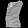
Label: T - shirt / top